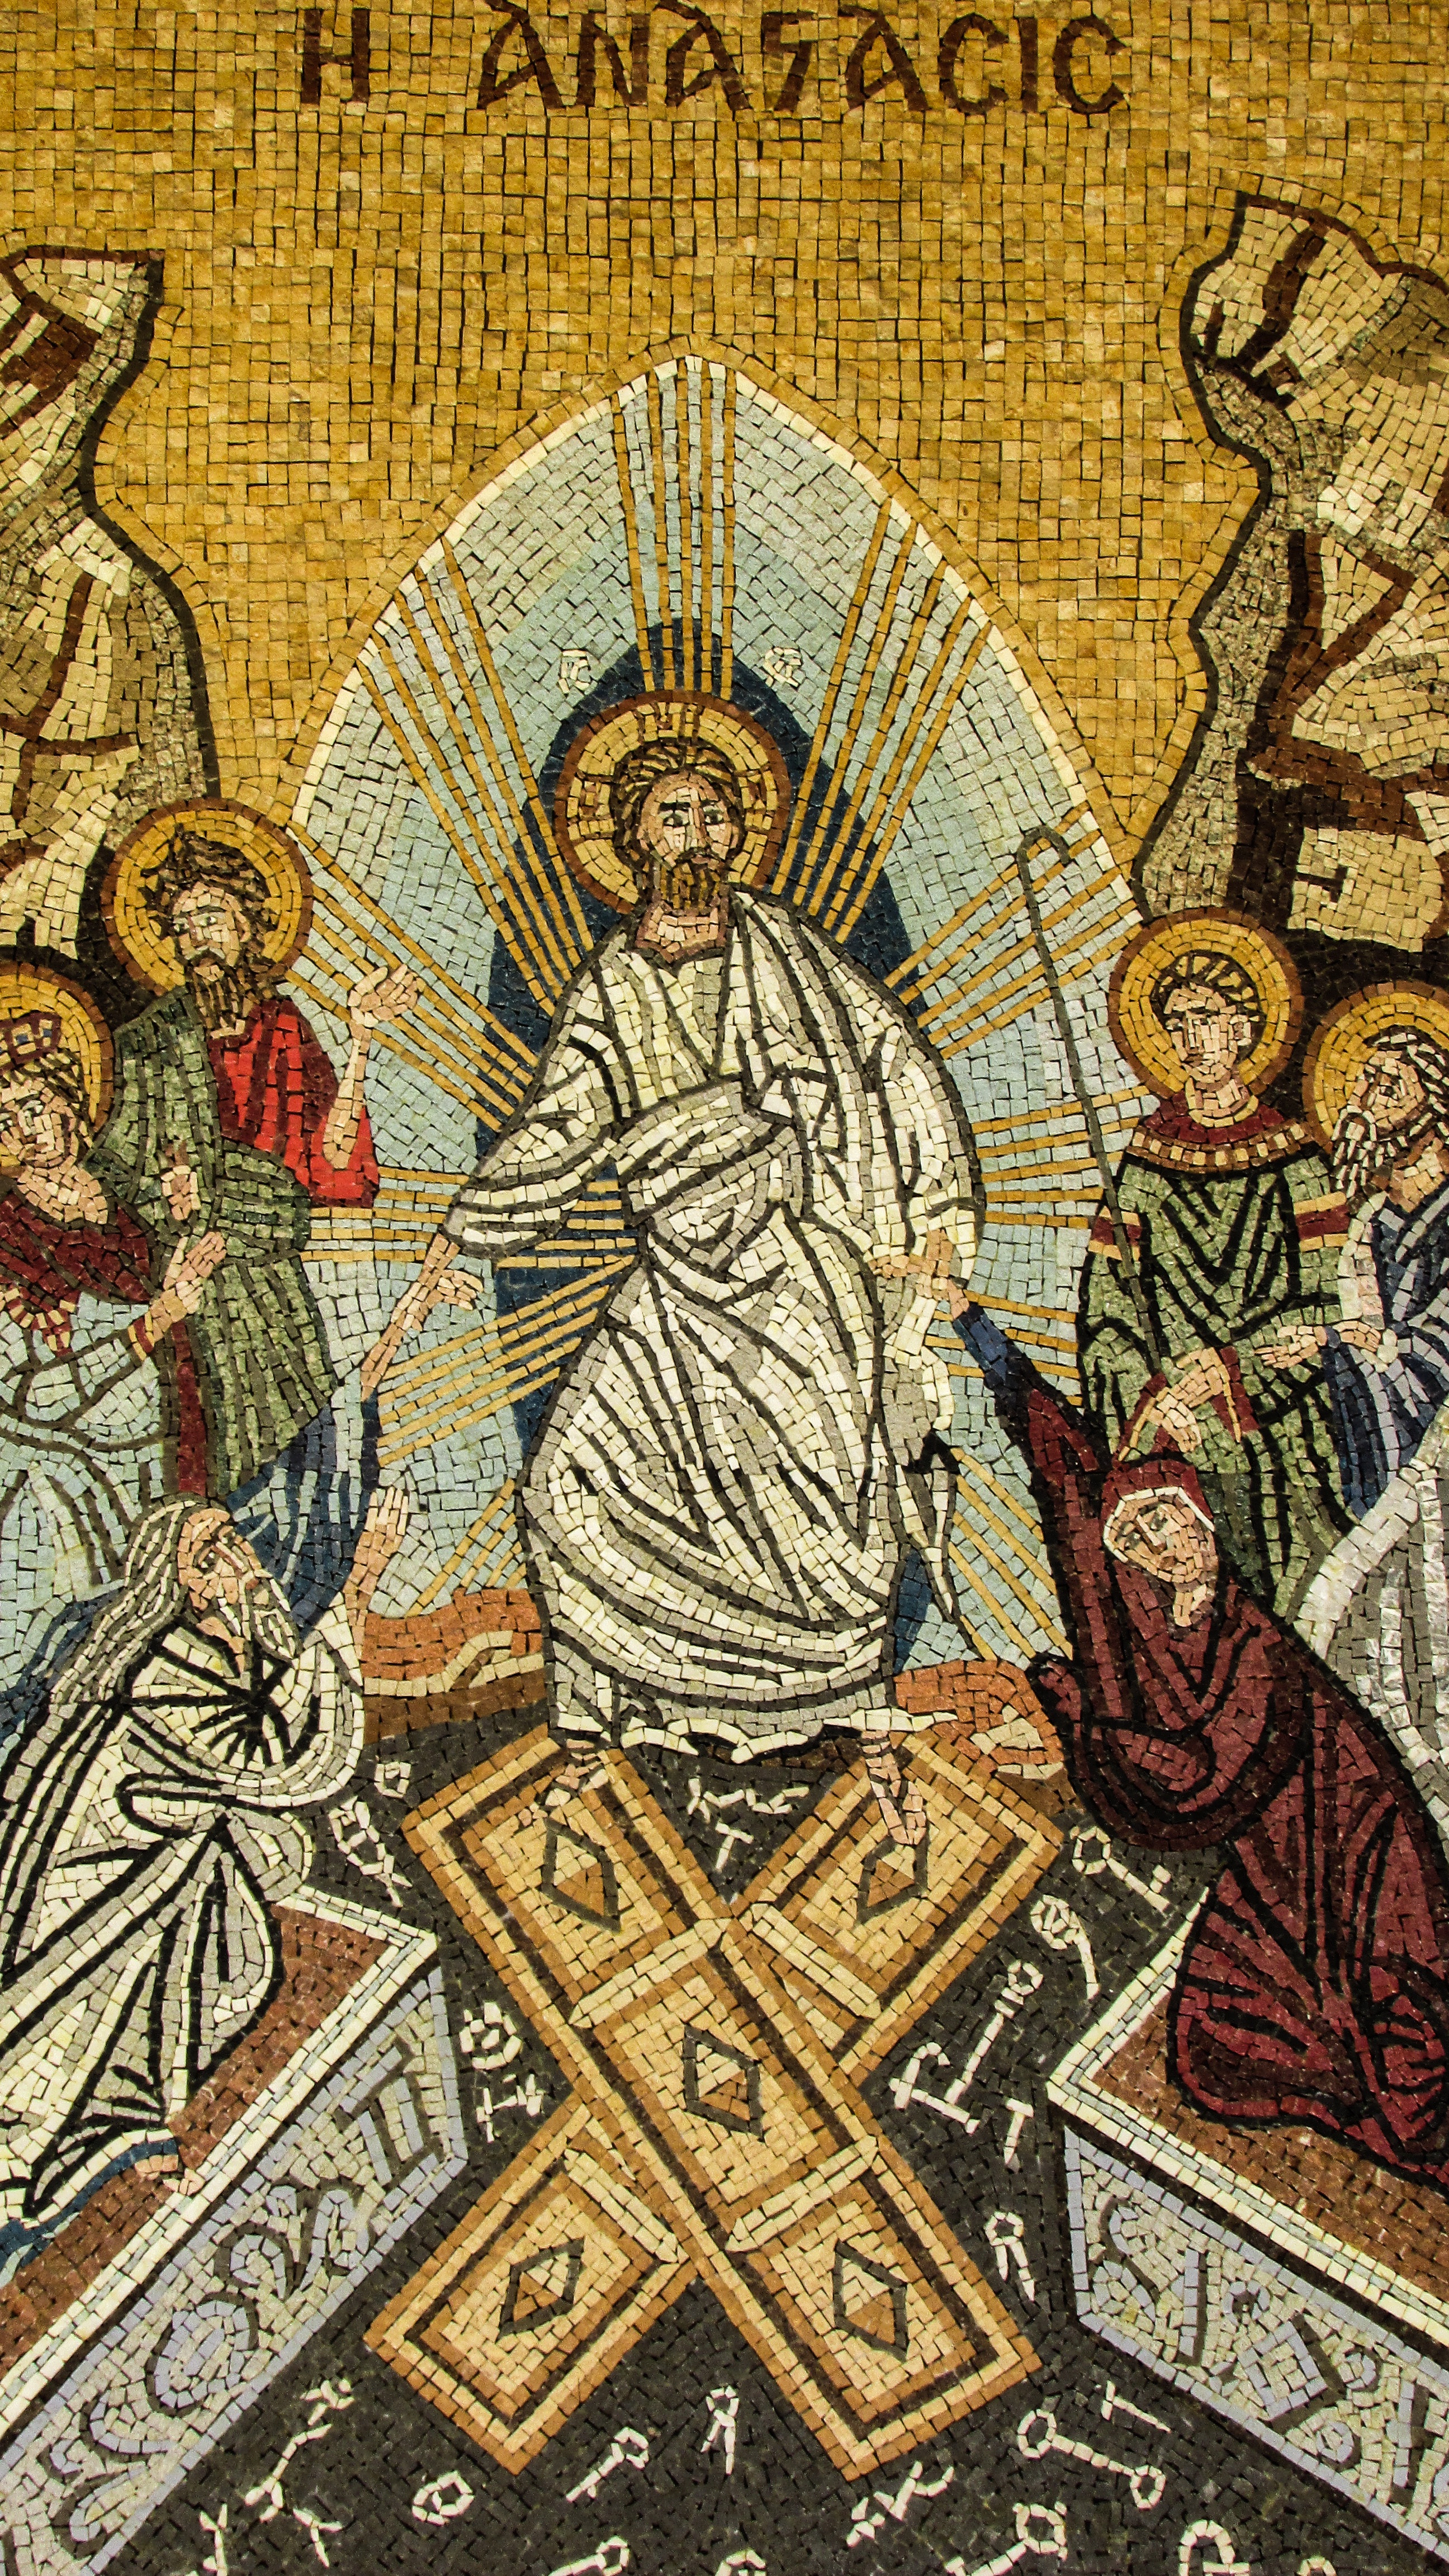
religion, church, art, illustration, mosaic, orthodox, tapestry, middle ages, cyprus, resurrection, mythology, archaeological site, perivolia, ancient history, agia eirini